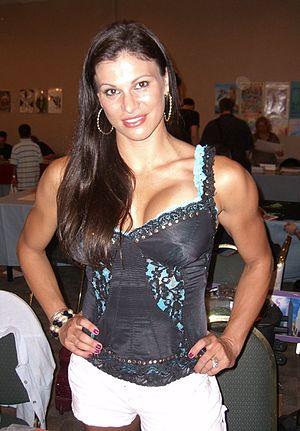
Jacquelyn Gayda-Haas est une catcheuse professionnelle américaine et valet, en contrat avec les banches de lutte professionnelle de Raw et WWE SmackDown, de la World Wrestling Entertainment et dans celle de la Total Nonstop Action Wrestling. Un contrat avec la WWE lui a été proposé après qu'elle eut gagné dans l'émission de télé-réalité Tough Enough.